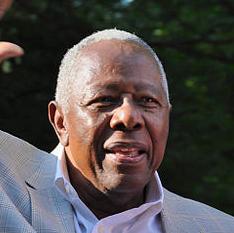
Age: 78